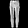
Label: Trouser